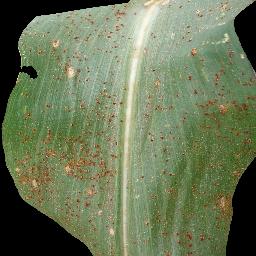
Label: Corn___Common_rust